ALF Products

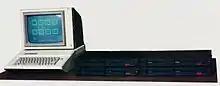
ALF's Turbo II disk copying system

The Turbo series of disk copiers used an Apple II computer but did not use any of Apple's disk hardware. Apple's hardware consisted of a controller card, plugged into an expansion slot, connected to one or two external drive units. Their external drive units used the computer's power supply, which could only handle one drive at a time. ALF's disk controller card similarly plugged inside the Apple, but connected to one or two pairs of drives; each pair had a dedicated power supply so all drives could be operated simultaneously. Two controller cards could be used to operate a total of eight drives. ALF's controller could read and write not only Apple's various disk formats, but formats for other brands of computers as well.